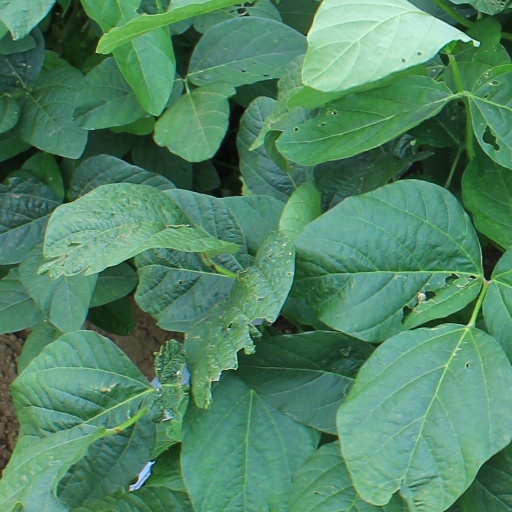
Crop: soybean